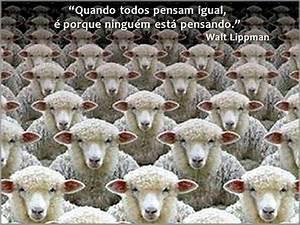
sheep